John Crosthwaite

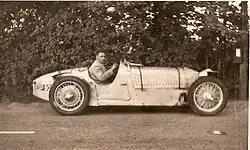
Crosthwaite in his 1937 1100cc Alta

On his return to Britain he went to work as an apprentice at Armstrong Siddeley and studied for the National Certificate in Engineering at Coventry Technical College in the evenings. Any spare time was spent buying, driving and reconditioning neglected cars including a 1937 1100 cc Alta. In 1952 he met Tommy Sopwith, son of Sir Thomas Sopwith, who was also doing a short apprenticeship at his father's factory. They got on well and as Sopwith was interested in sports car racing and knew Crosthwaite was knowledgeable about cars he asked Crosthwaite to be his mechanic. Initially they used an Armstrong Siddeley 3.4-litre 6-cylinder Sapphire engine, Allard JR chassis and preselector gearbox. Sopwith won races at Davidstow, Silverstone and Snetterton in the Sphinx Allard. Sopwith called his team Equipe Endeavour after his father's America's Cup racing yacht.